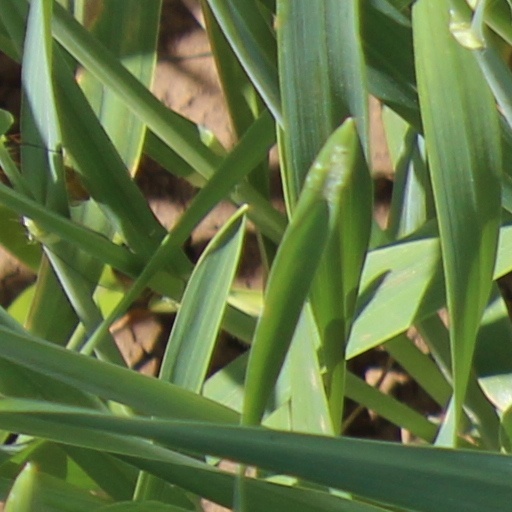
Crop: wheat